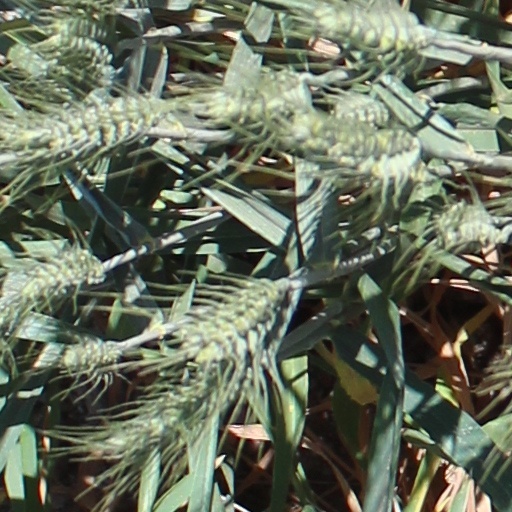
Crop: wheat